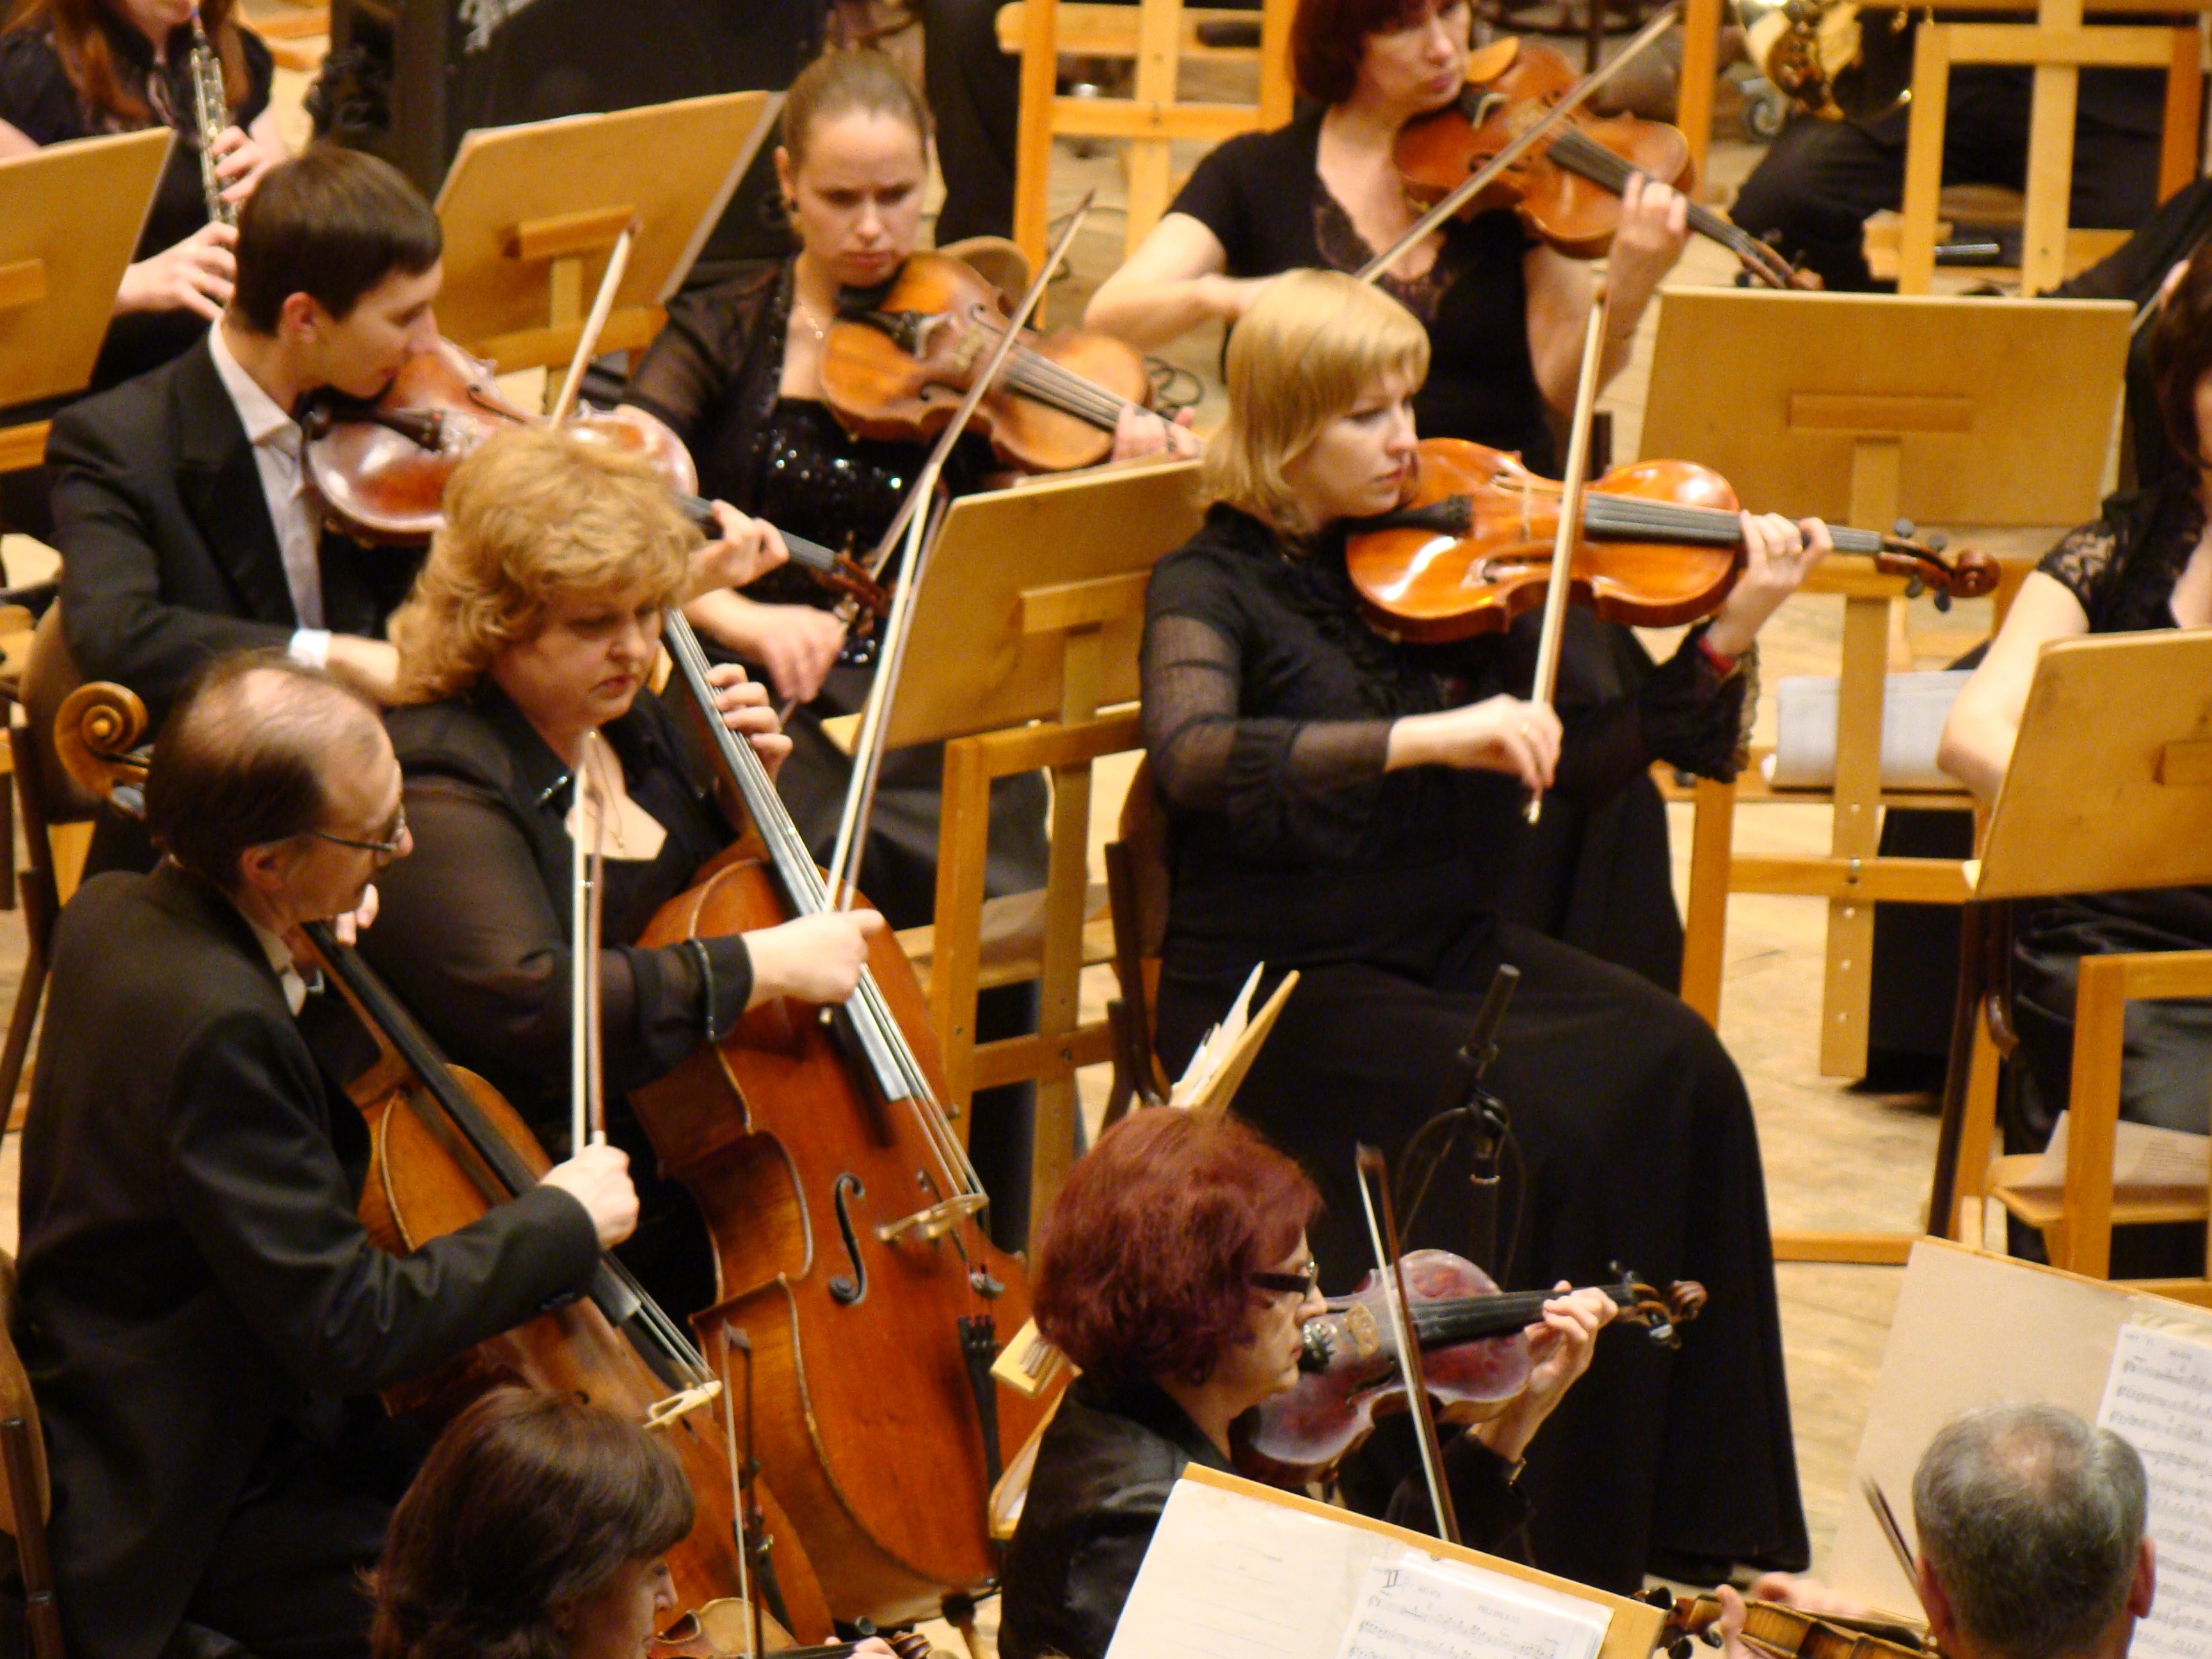
person, music, concert, musician, profession, percussion, violin, orchestra, performance, cello, classical music, stringed instruments, string instrument, bowed string instrument, musical ensemble, symphony orchestra, philharmonic hall